Dominance and submission

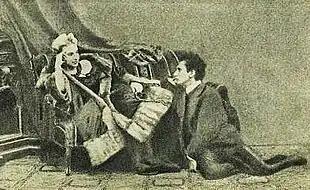
Leopold von Sacher-Masoch and Fanny Pistor (Baroness Bogdanoff)

There can be any number of partners in a D/s relationship: one dominant may have several submissives, who may in turn dominate others, or a submissive may have multiple dominants. Relationships may be monogamous or polyamorous. Romantic love is not necessarily a feature in D/s: partners might be very much in love or have no romantic relationship at all. Some D/s relationships are sexual, others completely chaste.